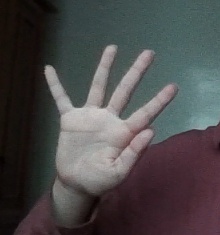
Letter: sheen